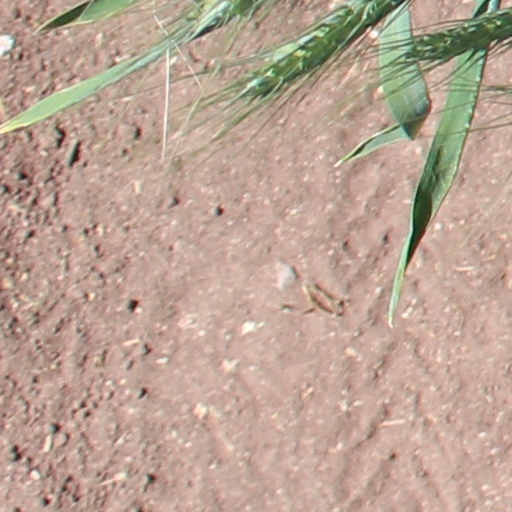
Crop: wheat